World Braille Day

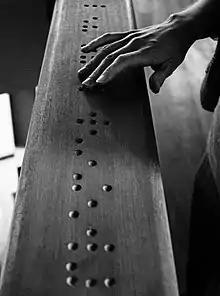
A hand reading wood-carved braille code, where the braille word “premier” can be read

World Braille Day is an international day on 4 January and celebrates awareness of the importance of braille as a means of communication in the full realization of the human rights for blind and visually impaired people. The date for the event was chosen by the United Nations General Assembly via a proclamation in November 2018, and marks the birthday of Louis Braille, creator of this writing system.